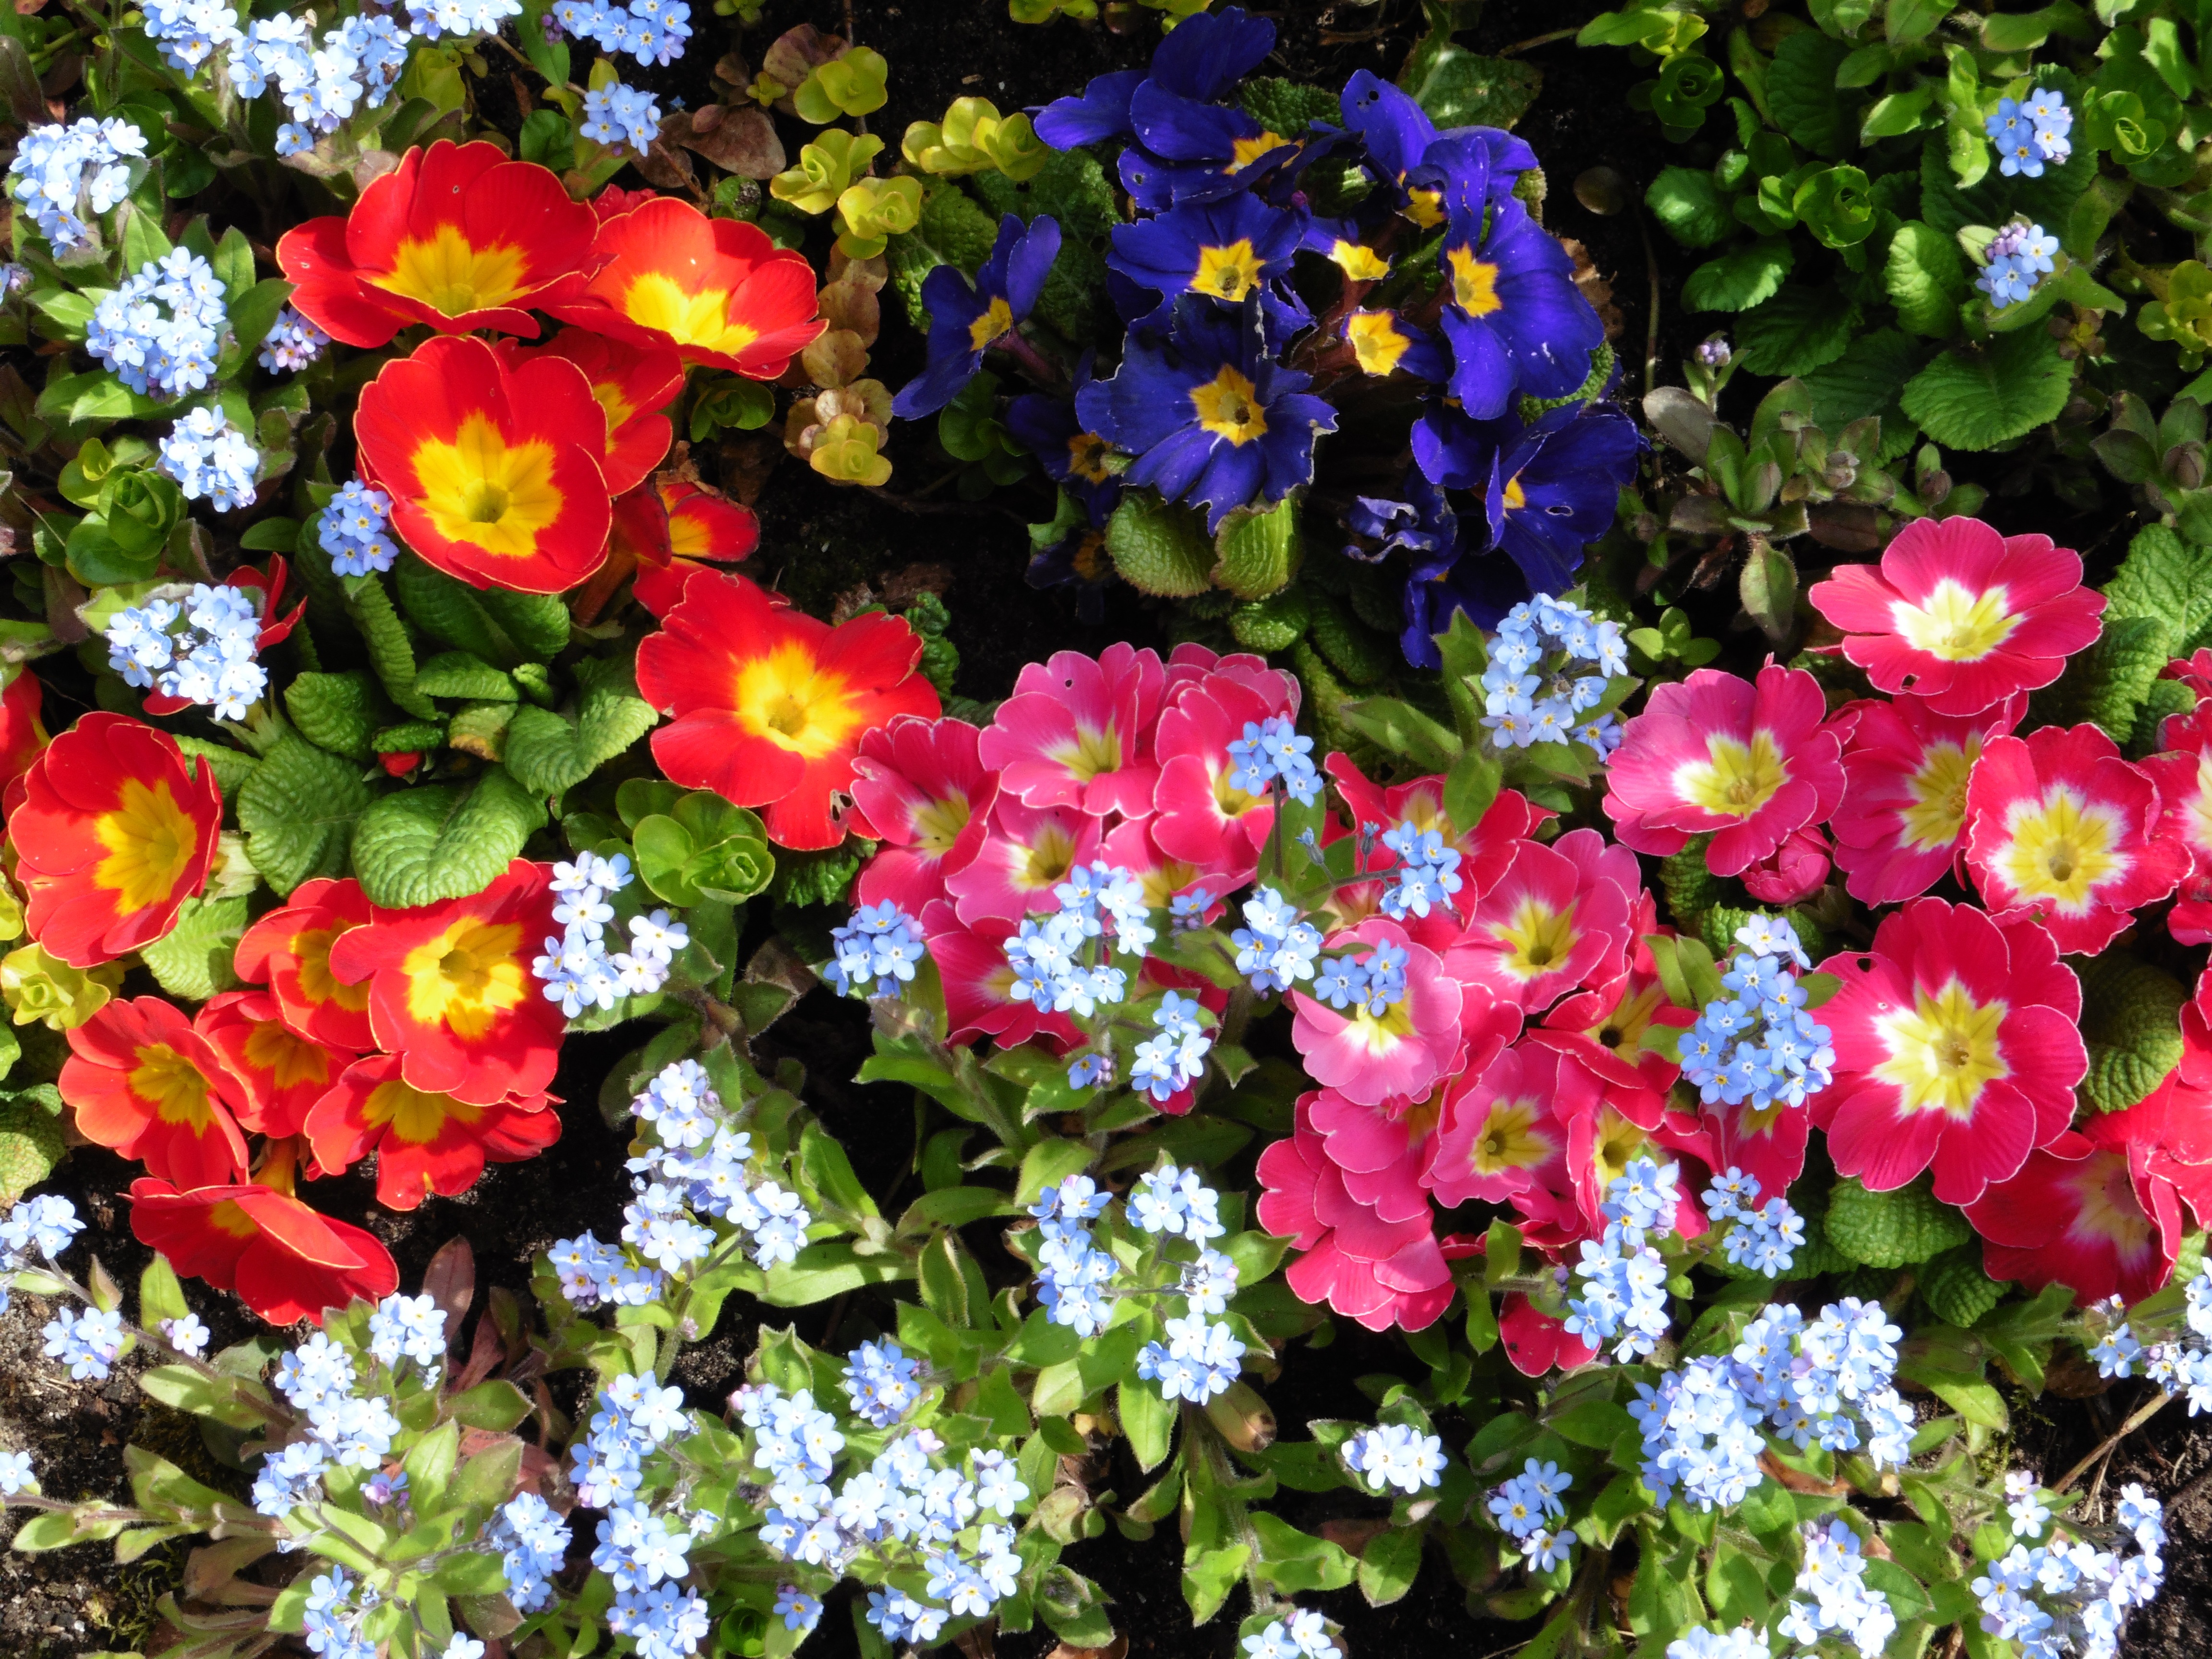
plant, flower, flora, flowers, shrub, floribunda, primula, flowering plant, vergeetmijnietjes, annual plant, land plant